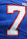
Number: 7